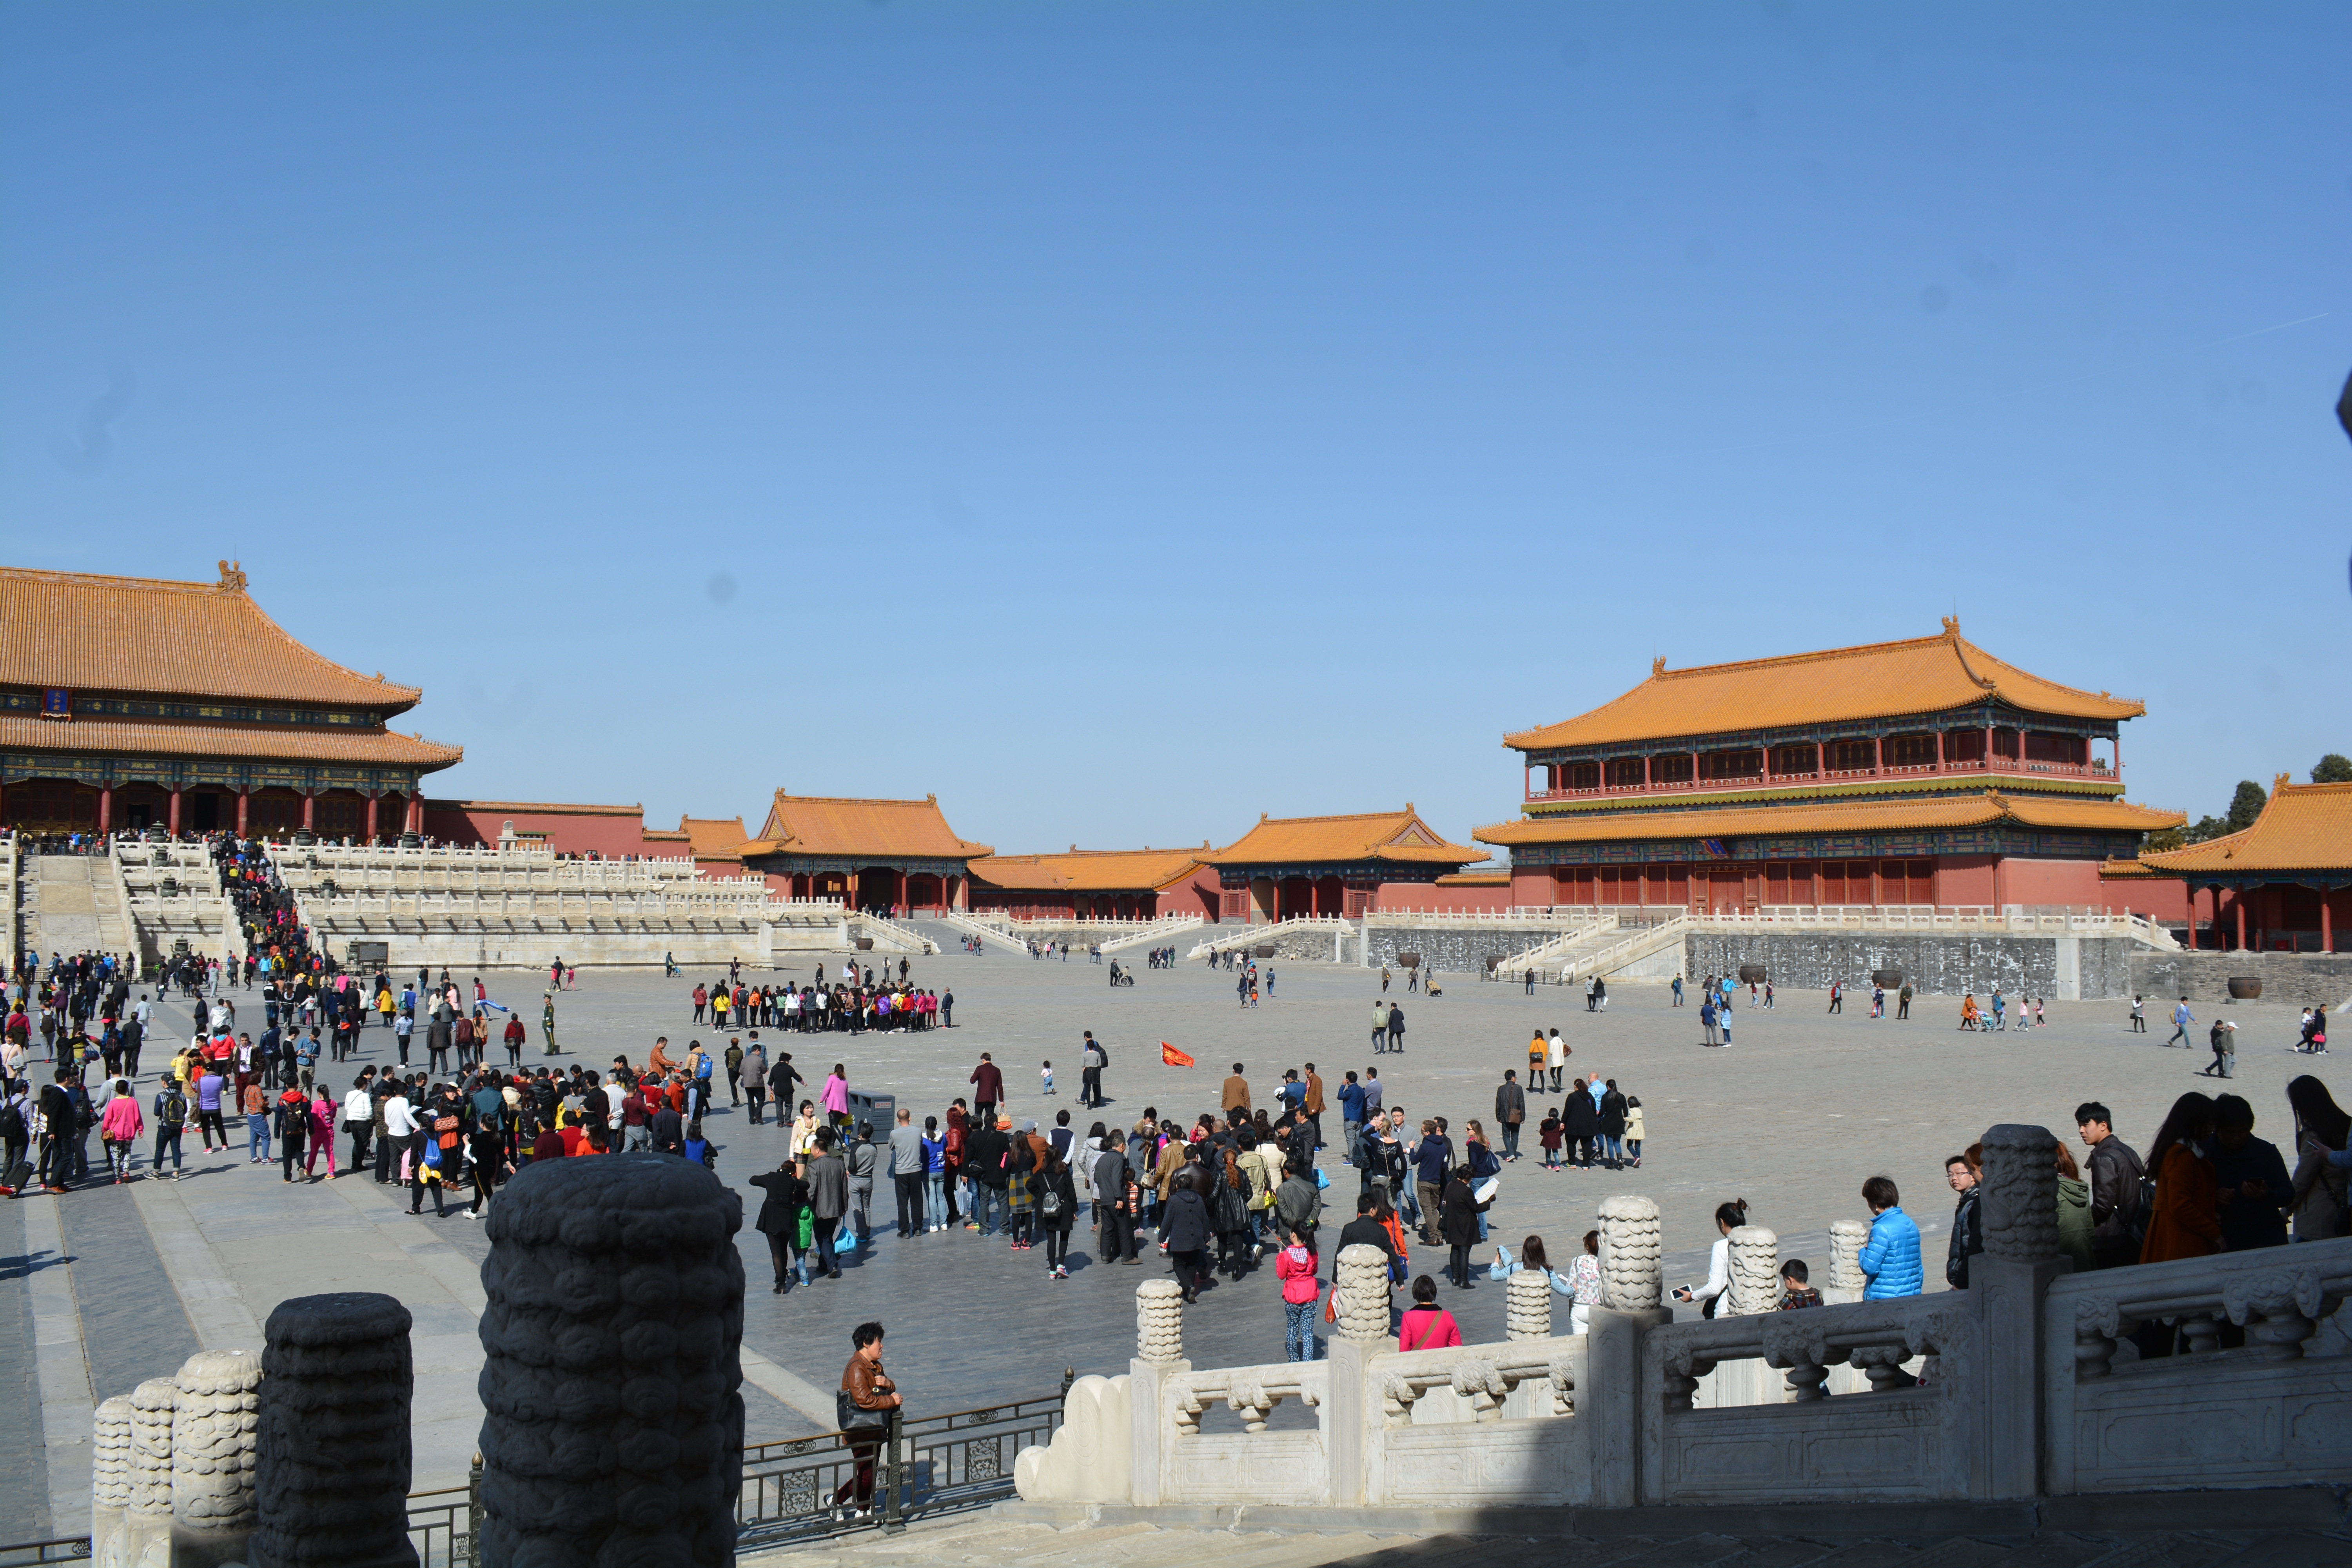
town, palace, walkway, plaza, tourism, town square